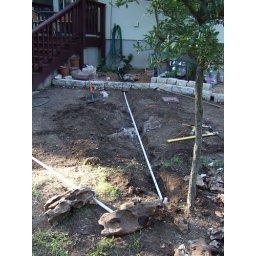
Water facet, straight to the tree. All those big limestone rocks around the tree were unearthed from doing this project.